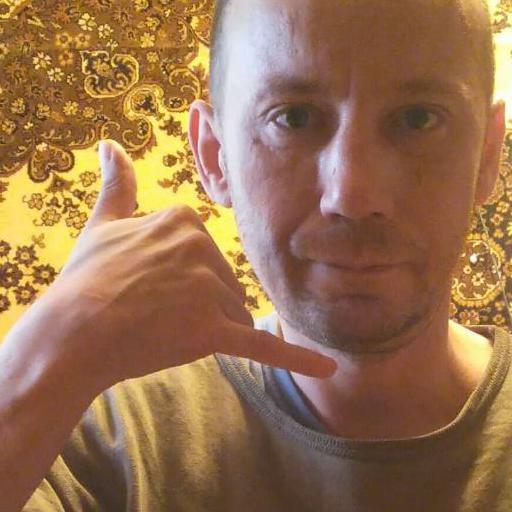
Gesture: call